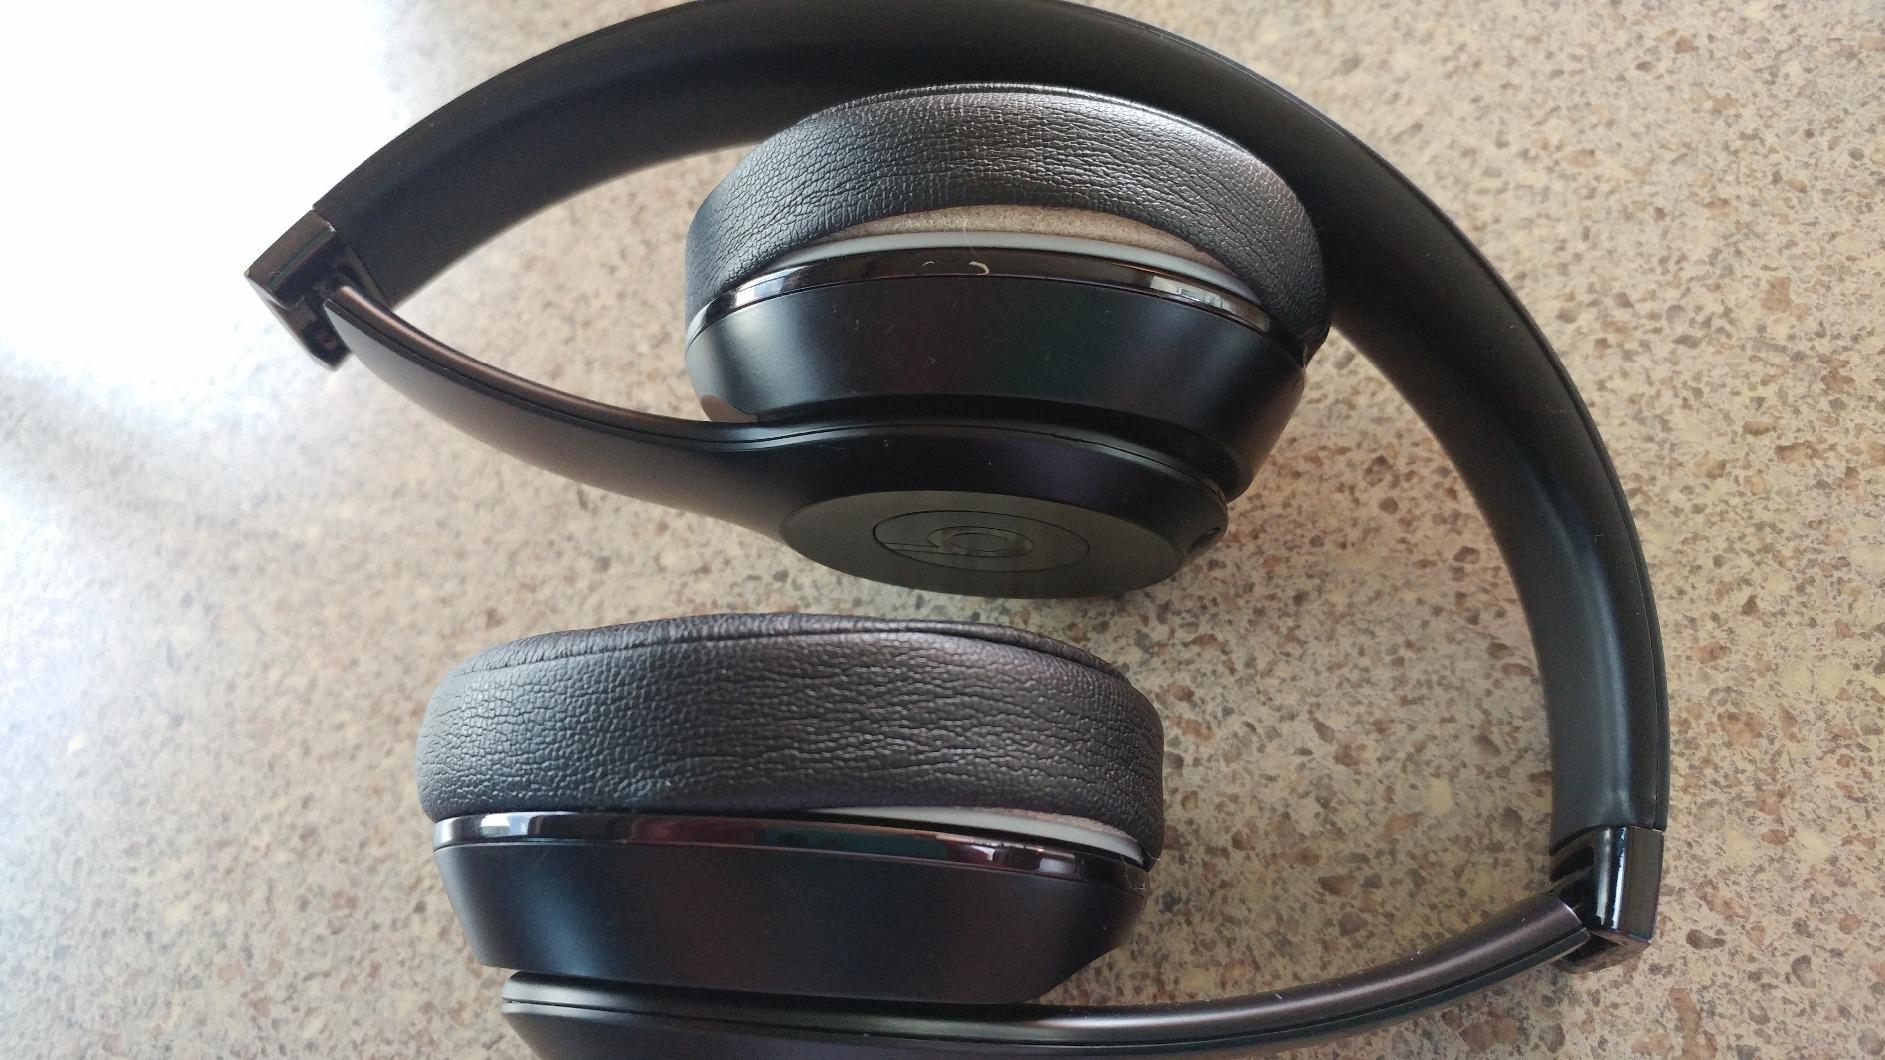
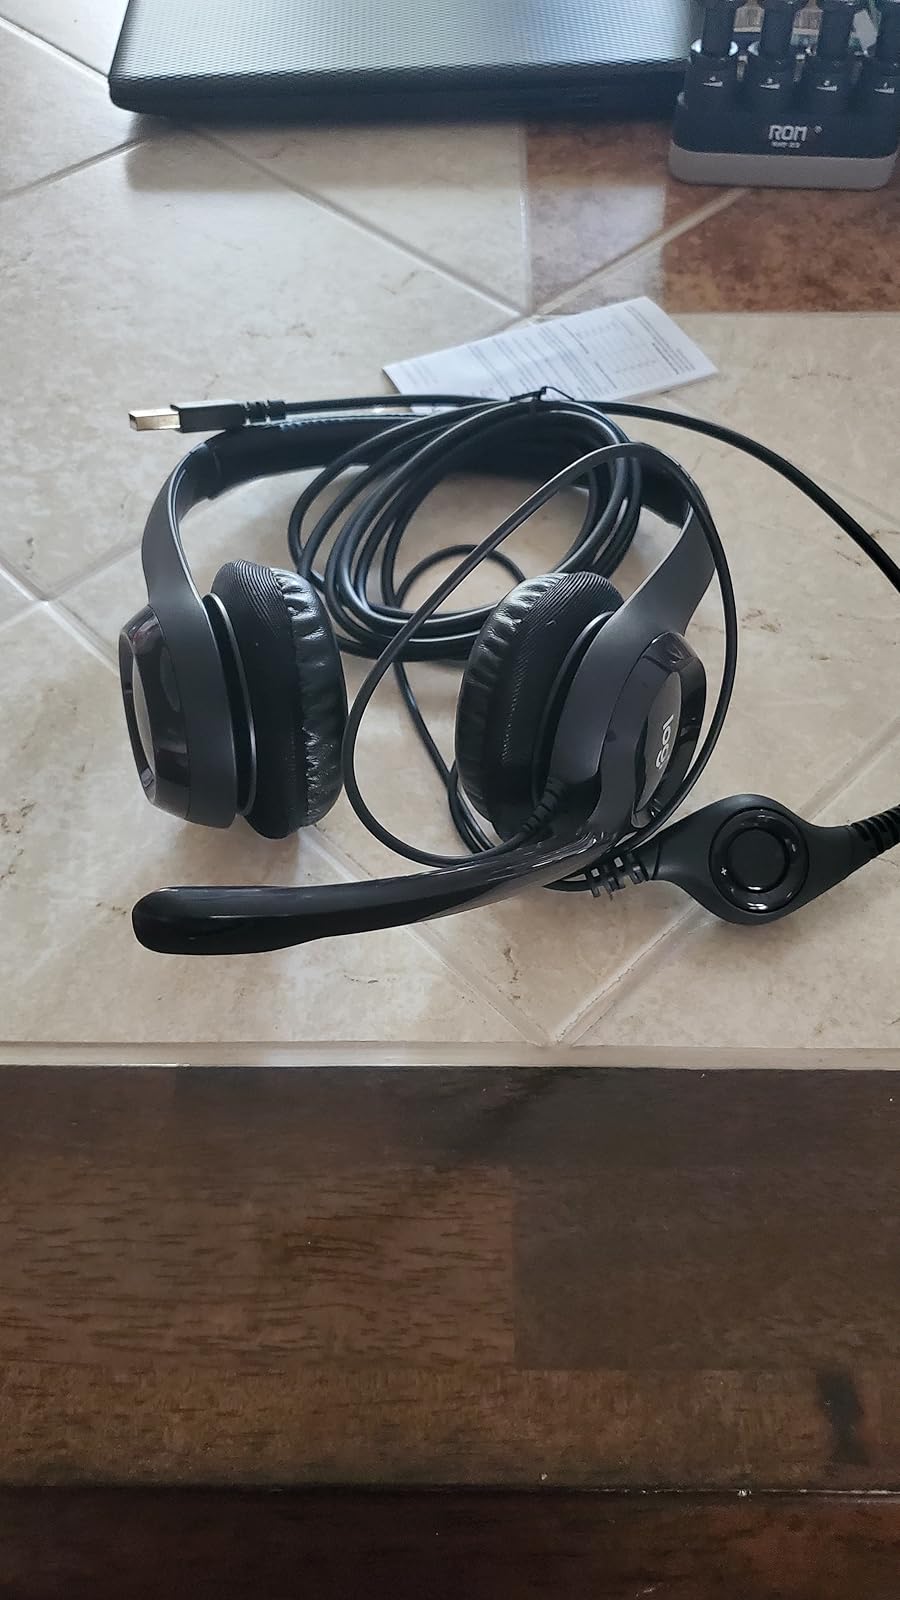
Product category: headphones
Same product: no